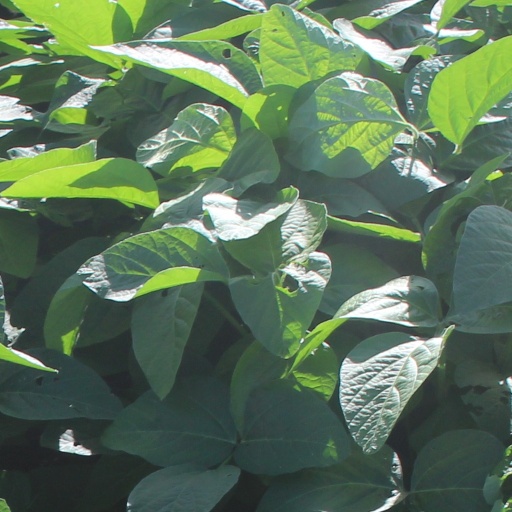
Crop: soybean